La Nouvelle branch

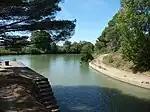
The Canal de Jonction enters the Aude downstream of Gailhousty lock

Navigation is in the river Aude for a distance of only between the two canals. However, on leaving the Canal de Jonction it is necessary first to head upstream before turning and coming back downstream against the opposite bank to the Canal de la Robine in order to avoid shallows caused by silt banks in the middle of the channel.